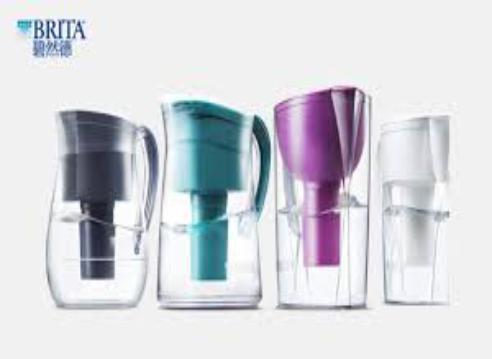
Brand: brita
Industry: Necessities